Midnight Mass (miniseries)

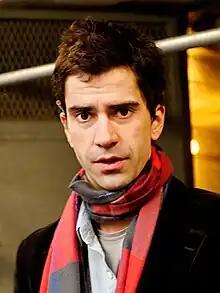
Hamish Linklater received widespread acclaim for his performance as Father Paul.

The review aggregator website Rotten Tomatoes reports an 87% approval rating with an average rating of 8.10/10, based on 97 critic reviews. The website's critics consensus reads, "An ambitious meditation on grief and faith that is as gorgeous as it is unsettling, "Midnight Mass"s slow boil is a triumph of terror that will leave viewers shaking – and thinking – long after the credits roll." Metacritic gave the series a weighted average score of 75 out of 100 based on 23 reviews, indicating "generally favorable reviews".